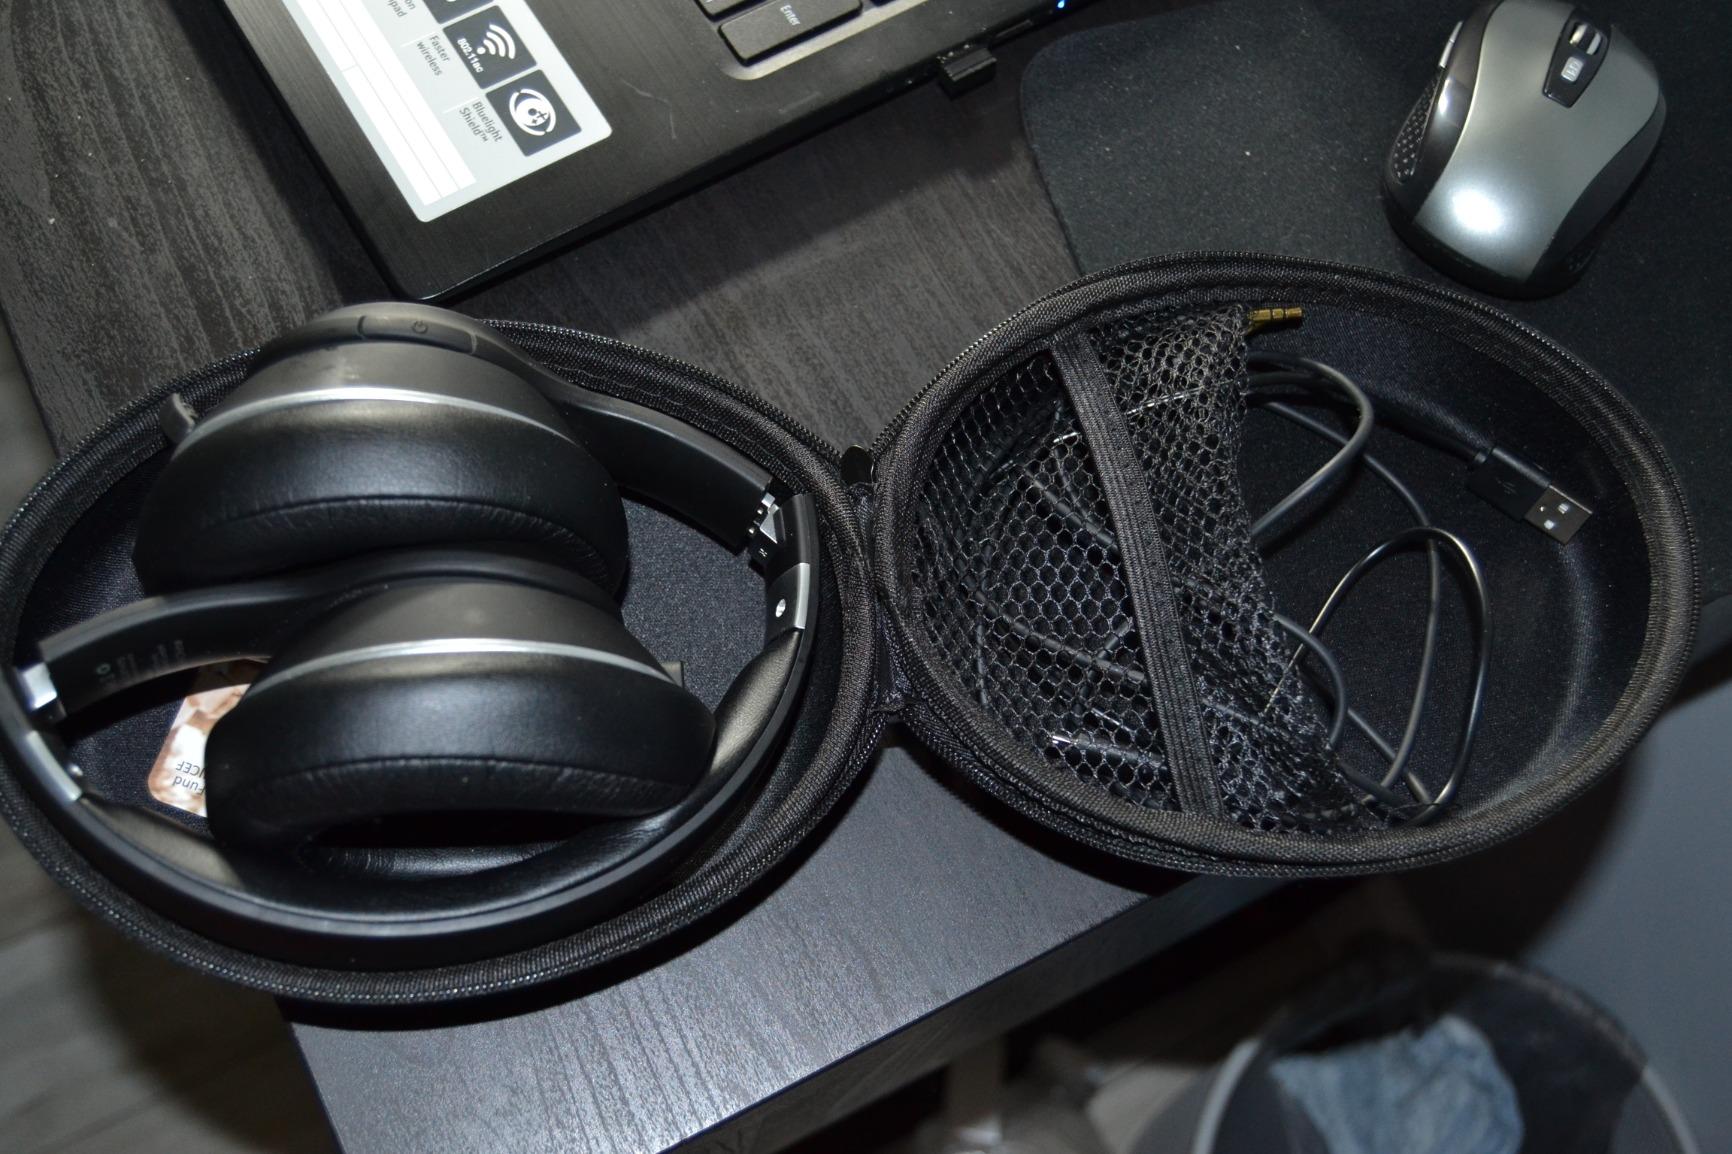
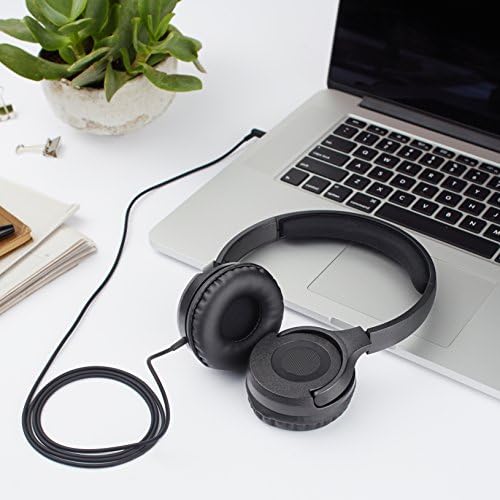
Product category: headphones
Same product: no